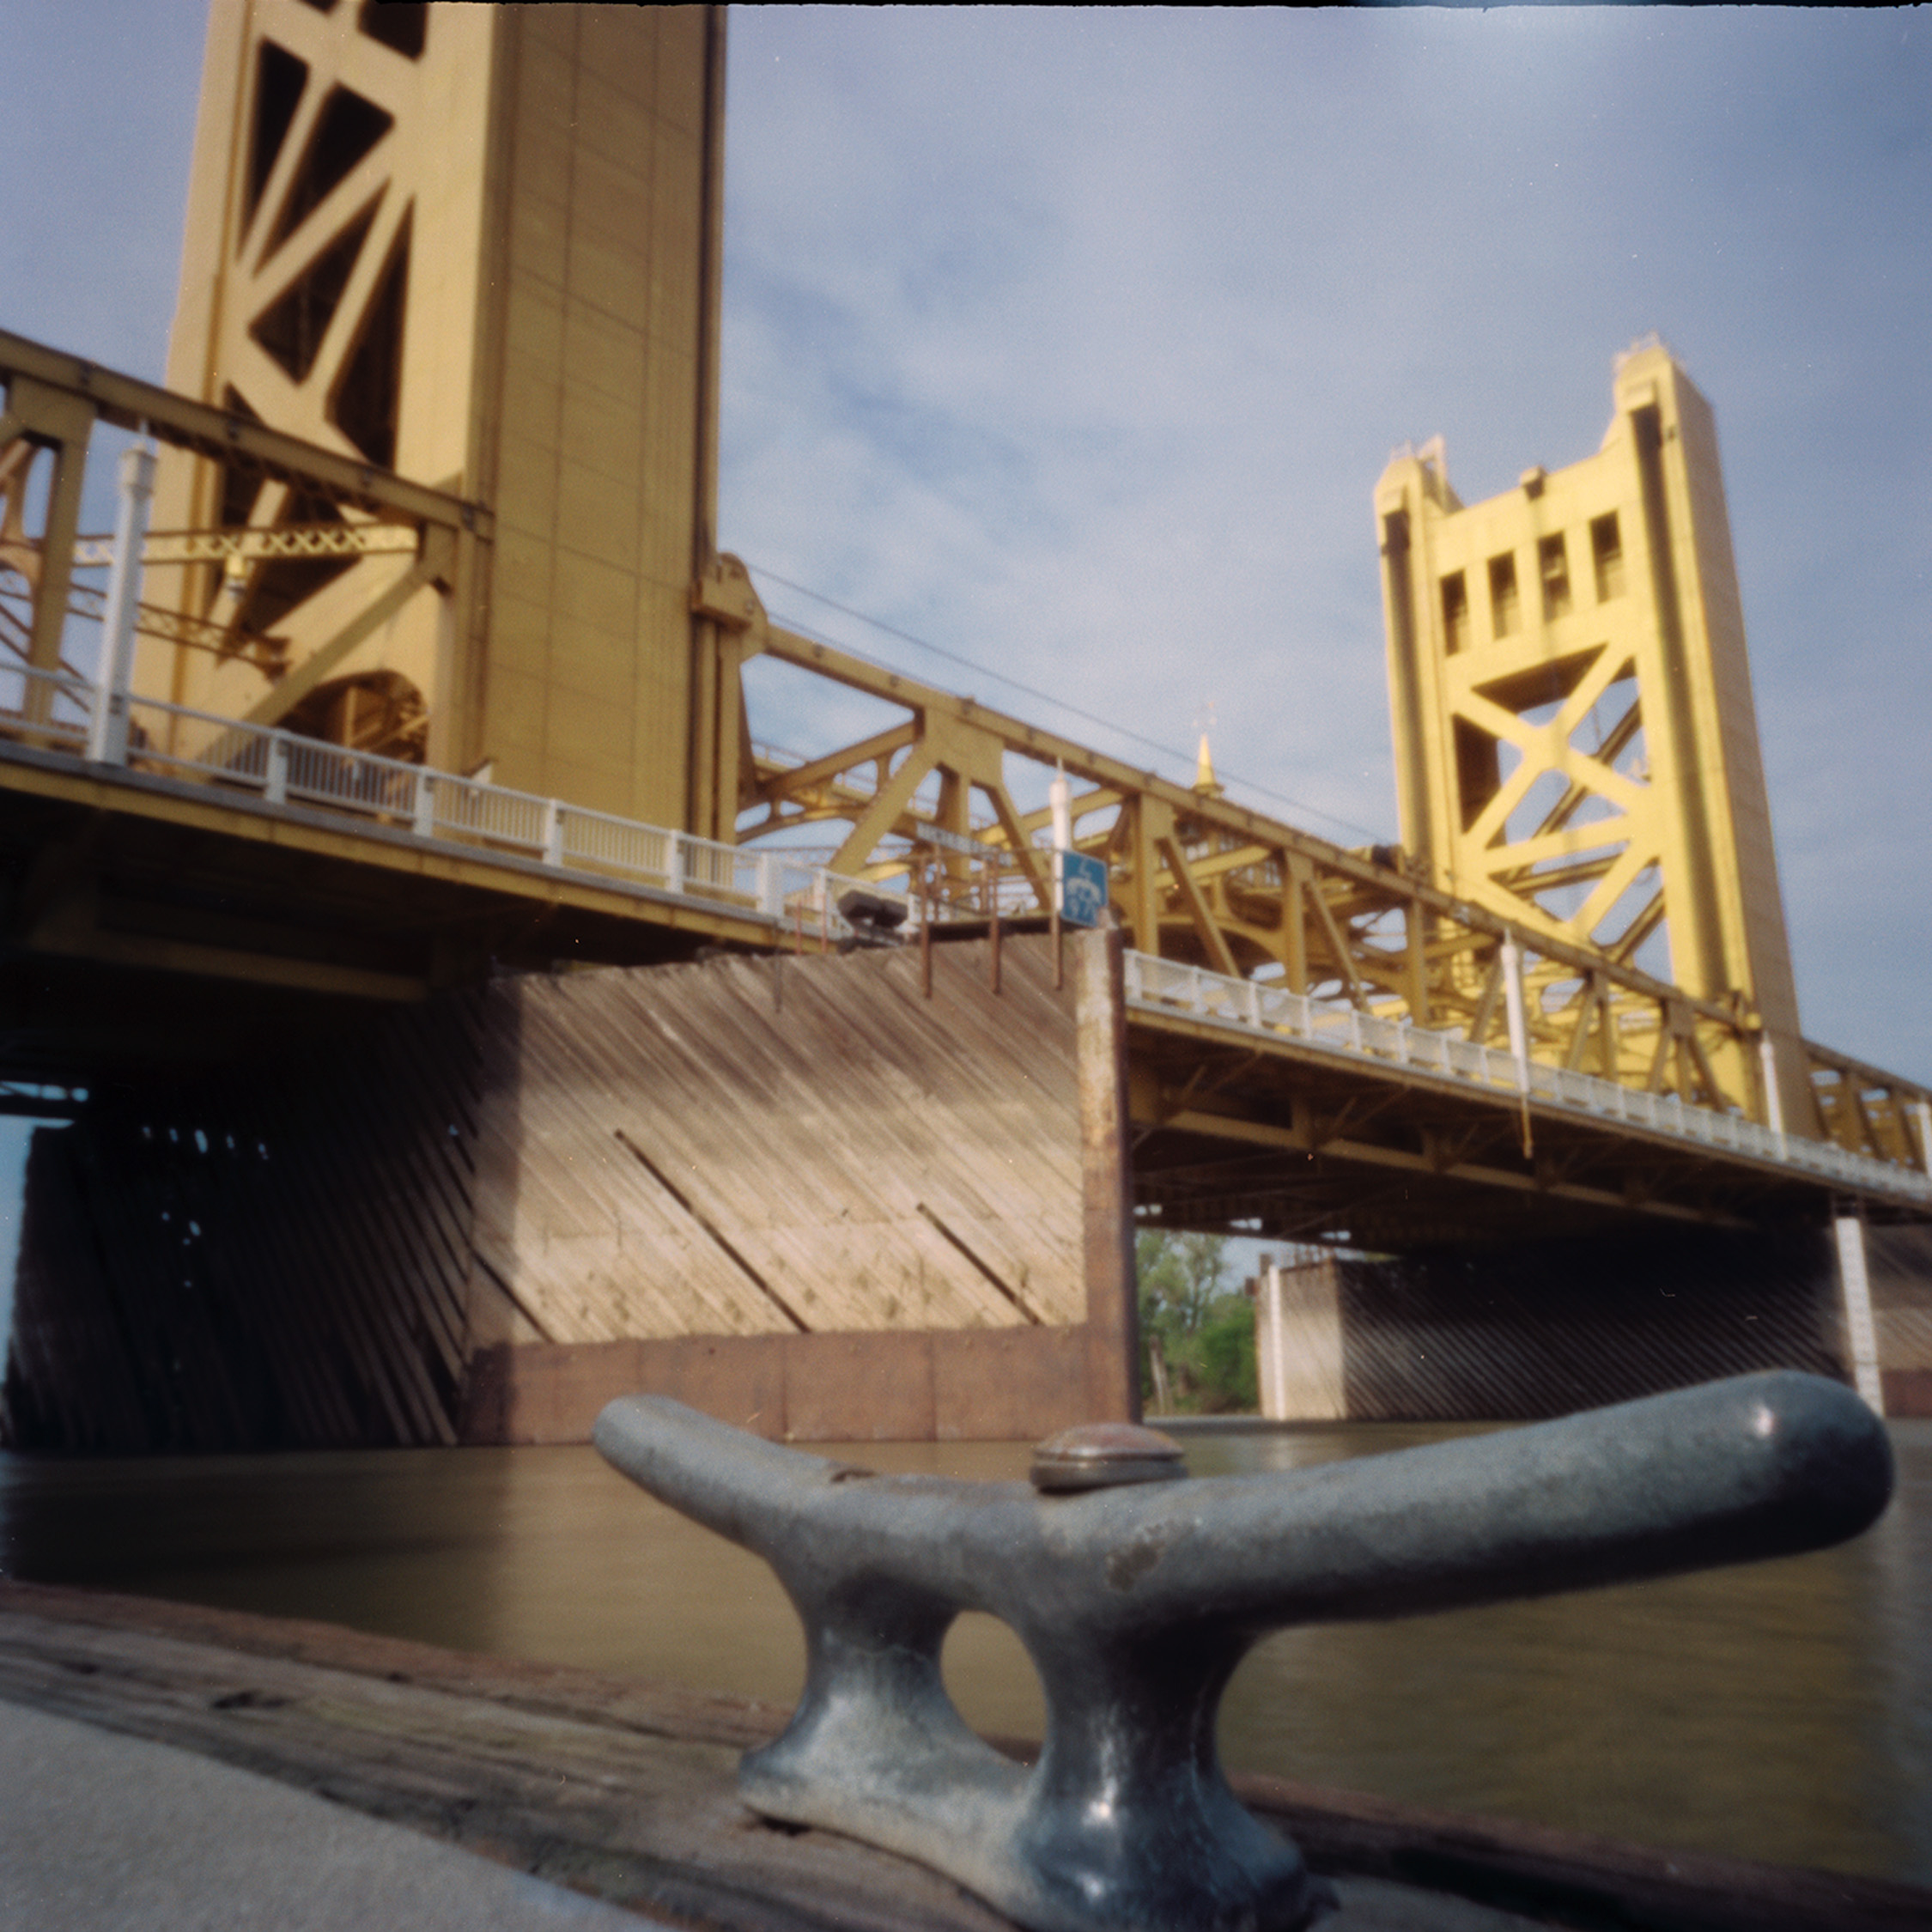
wood, art, tourist attraction, monday, sacramento